Gümüşhane

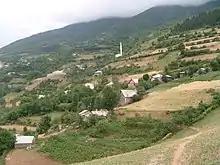
Kürtün village in Gümüşhane

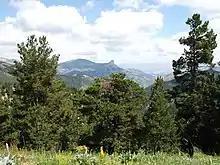
Mountains of Gümüşhane

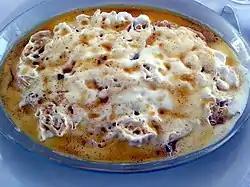
Siron is a traditional dish in Gümüşhane

There are numerous large and small caves which owe their formation to the geology - particularly the limestones - of Gümüşhane, including Alicli Agil Cave, Arili Cave, Altınbaşı Cave, Asarönü Ören Cave, Kartalkaya Cave, Ayiini Cave, K.Ardiçli Cave, Karçukuru Cave, Ardiçli Cave, Tepekli Cave, Uçbacalı Cave, Buz Cave and Ikisu Cave.